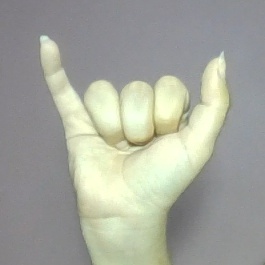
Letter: ya